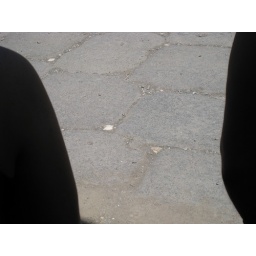
Early reflectors in the street - white marble - used to show people were they were going...